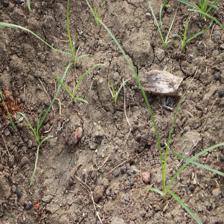
Label: Grass